Hiyoshi tunnels

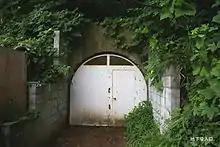
An entrance to the tunnels at Hiyoshi campus of Keio University

The are a number of connected tunnels under Hiyoshi, Yokohama, Japan. The tunnels served as the headquarters of the combined Fleet of the Imperial Japanese Navy from September 1944. The location was leased to the navy from the Hiyoshi campus of Keio University.